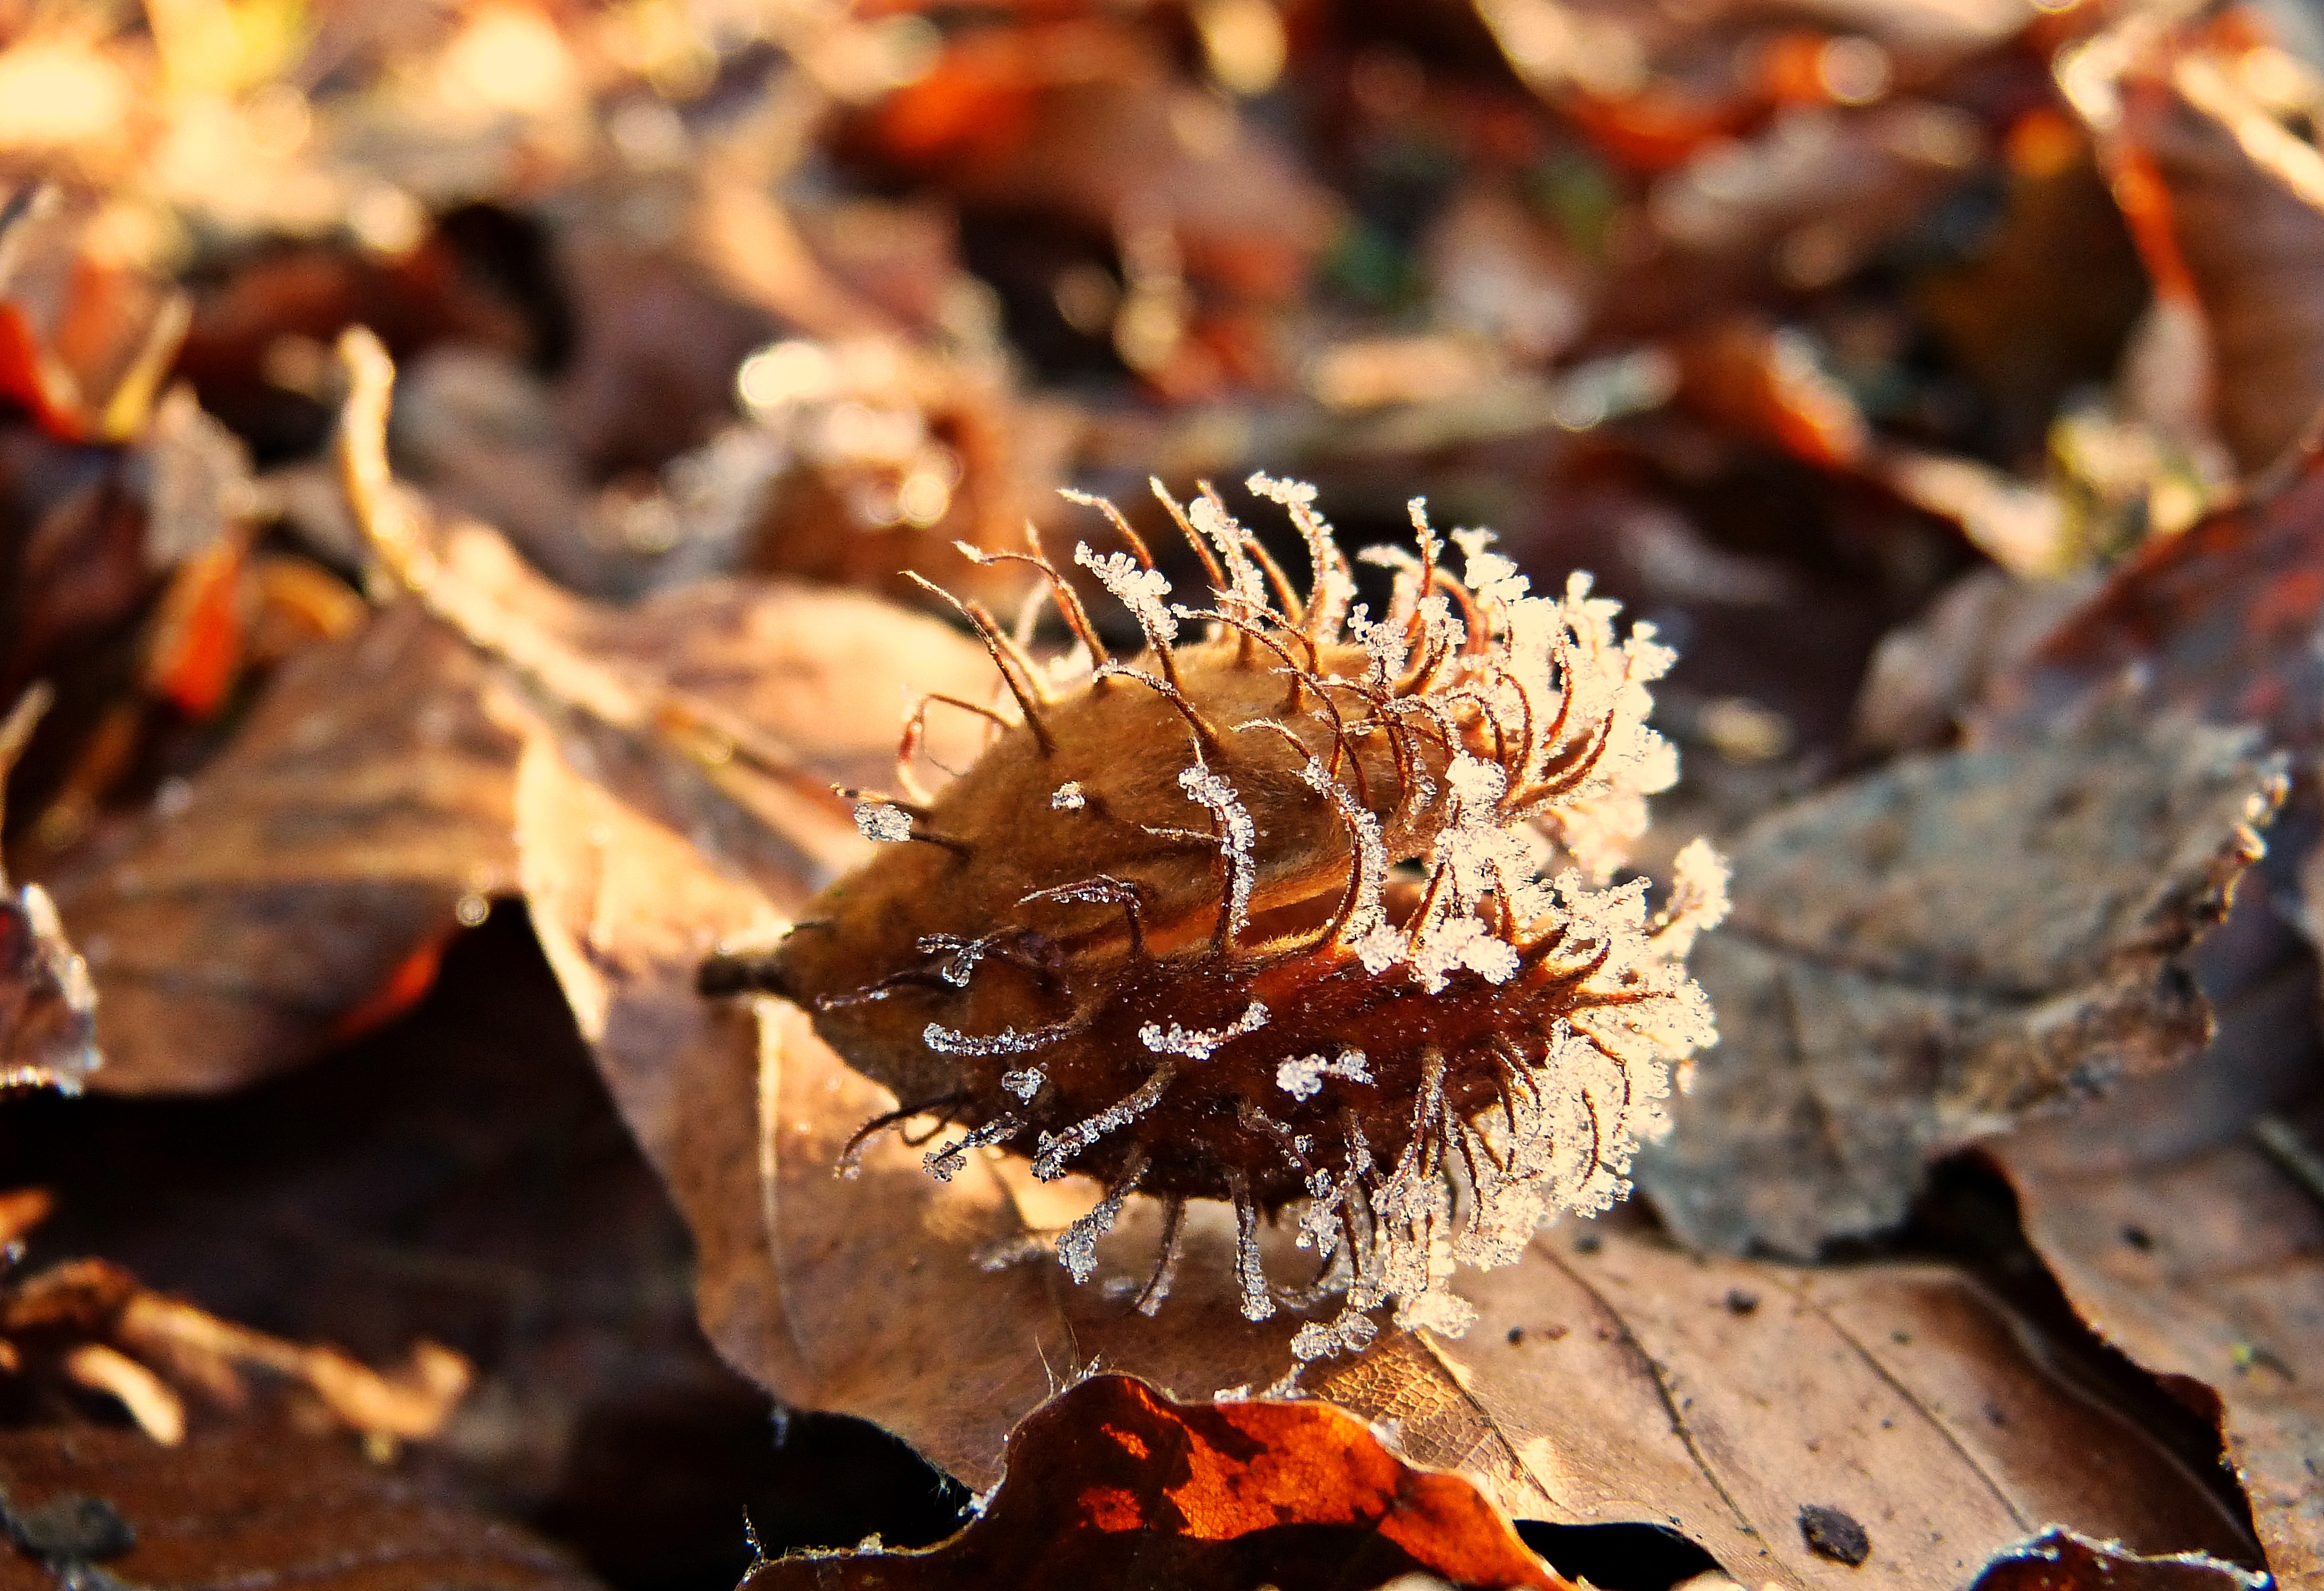
tree, nature, branch, cold, winter, plant, leaf, flower, frost, autumn, soil, mushroom, frozen, flora, season, close up, forest floor, leaves, iced, wintry, beech, hoarfrost, macro photography, eiskristalle, discolored, sleeve, beechnut, fruit cups, first frost